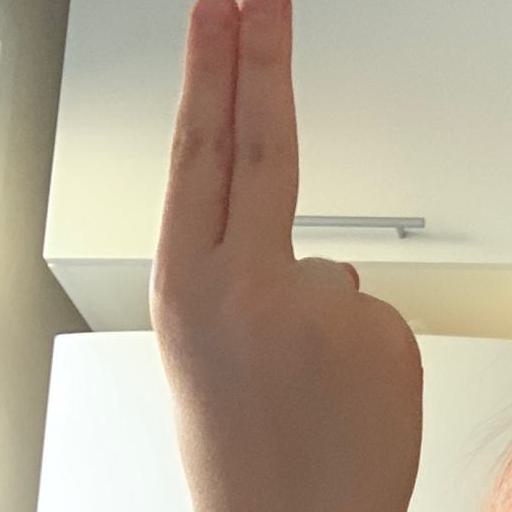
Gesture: two_up_inverted